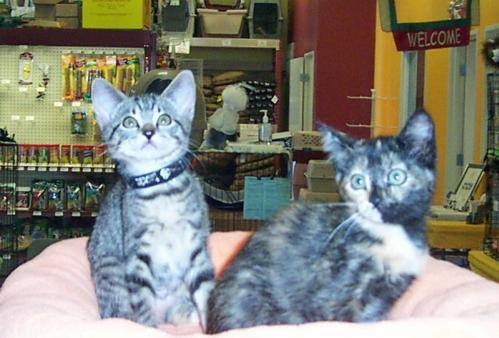
Label: cat